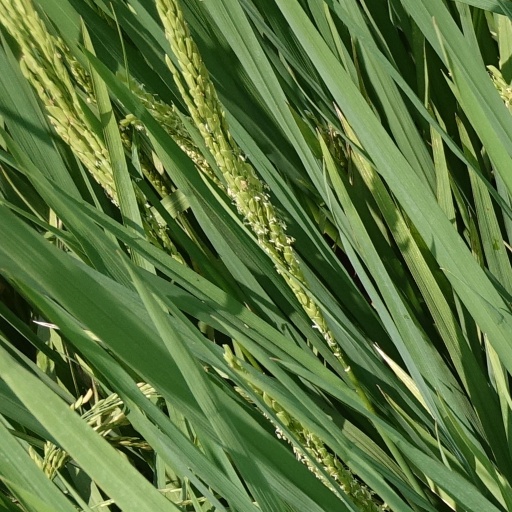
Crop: rice